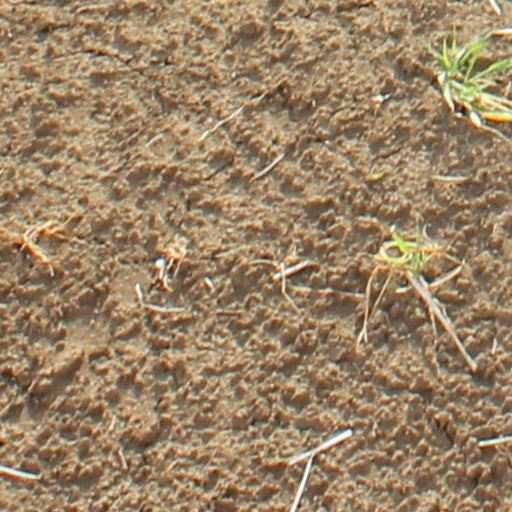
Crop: wheat